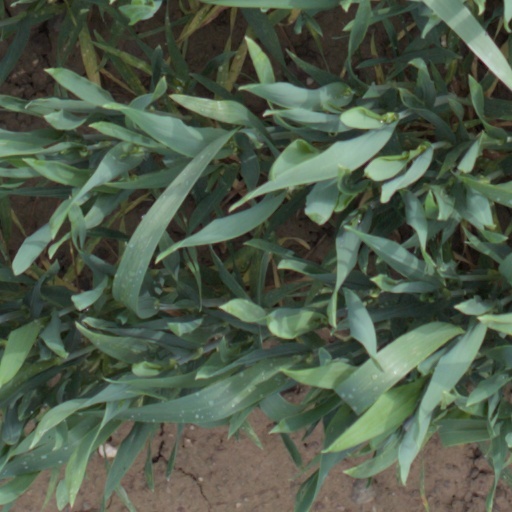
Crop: wheat